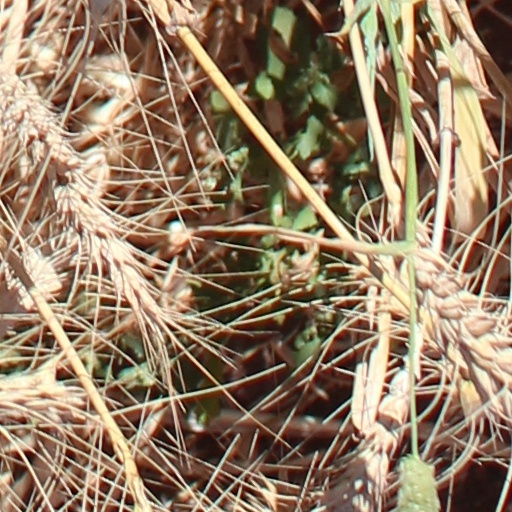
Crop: wheat